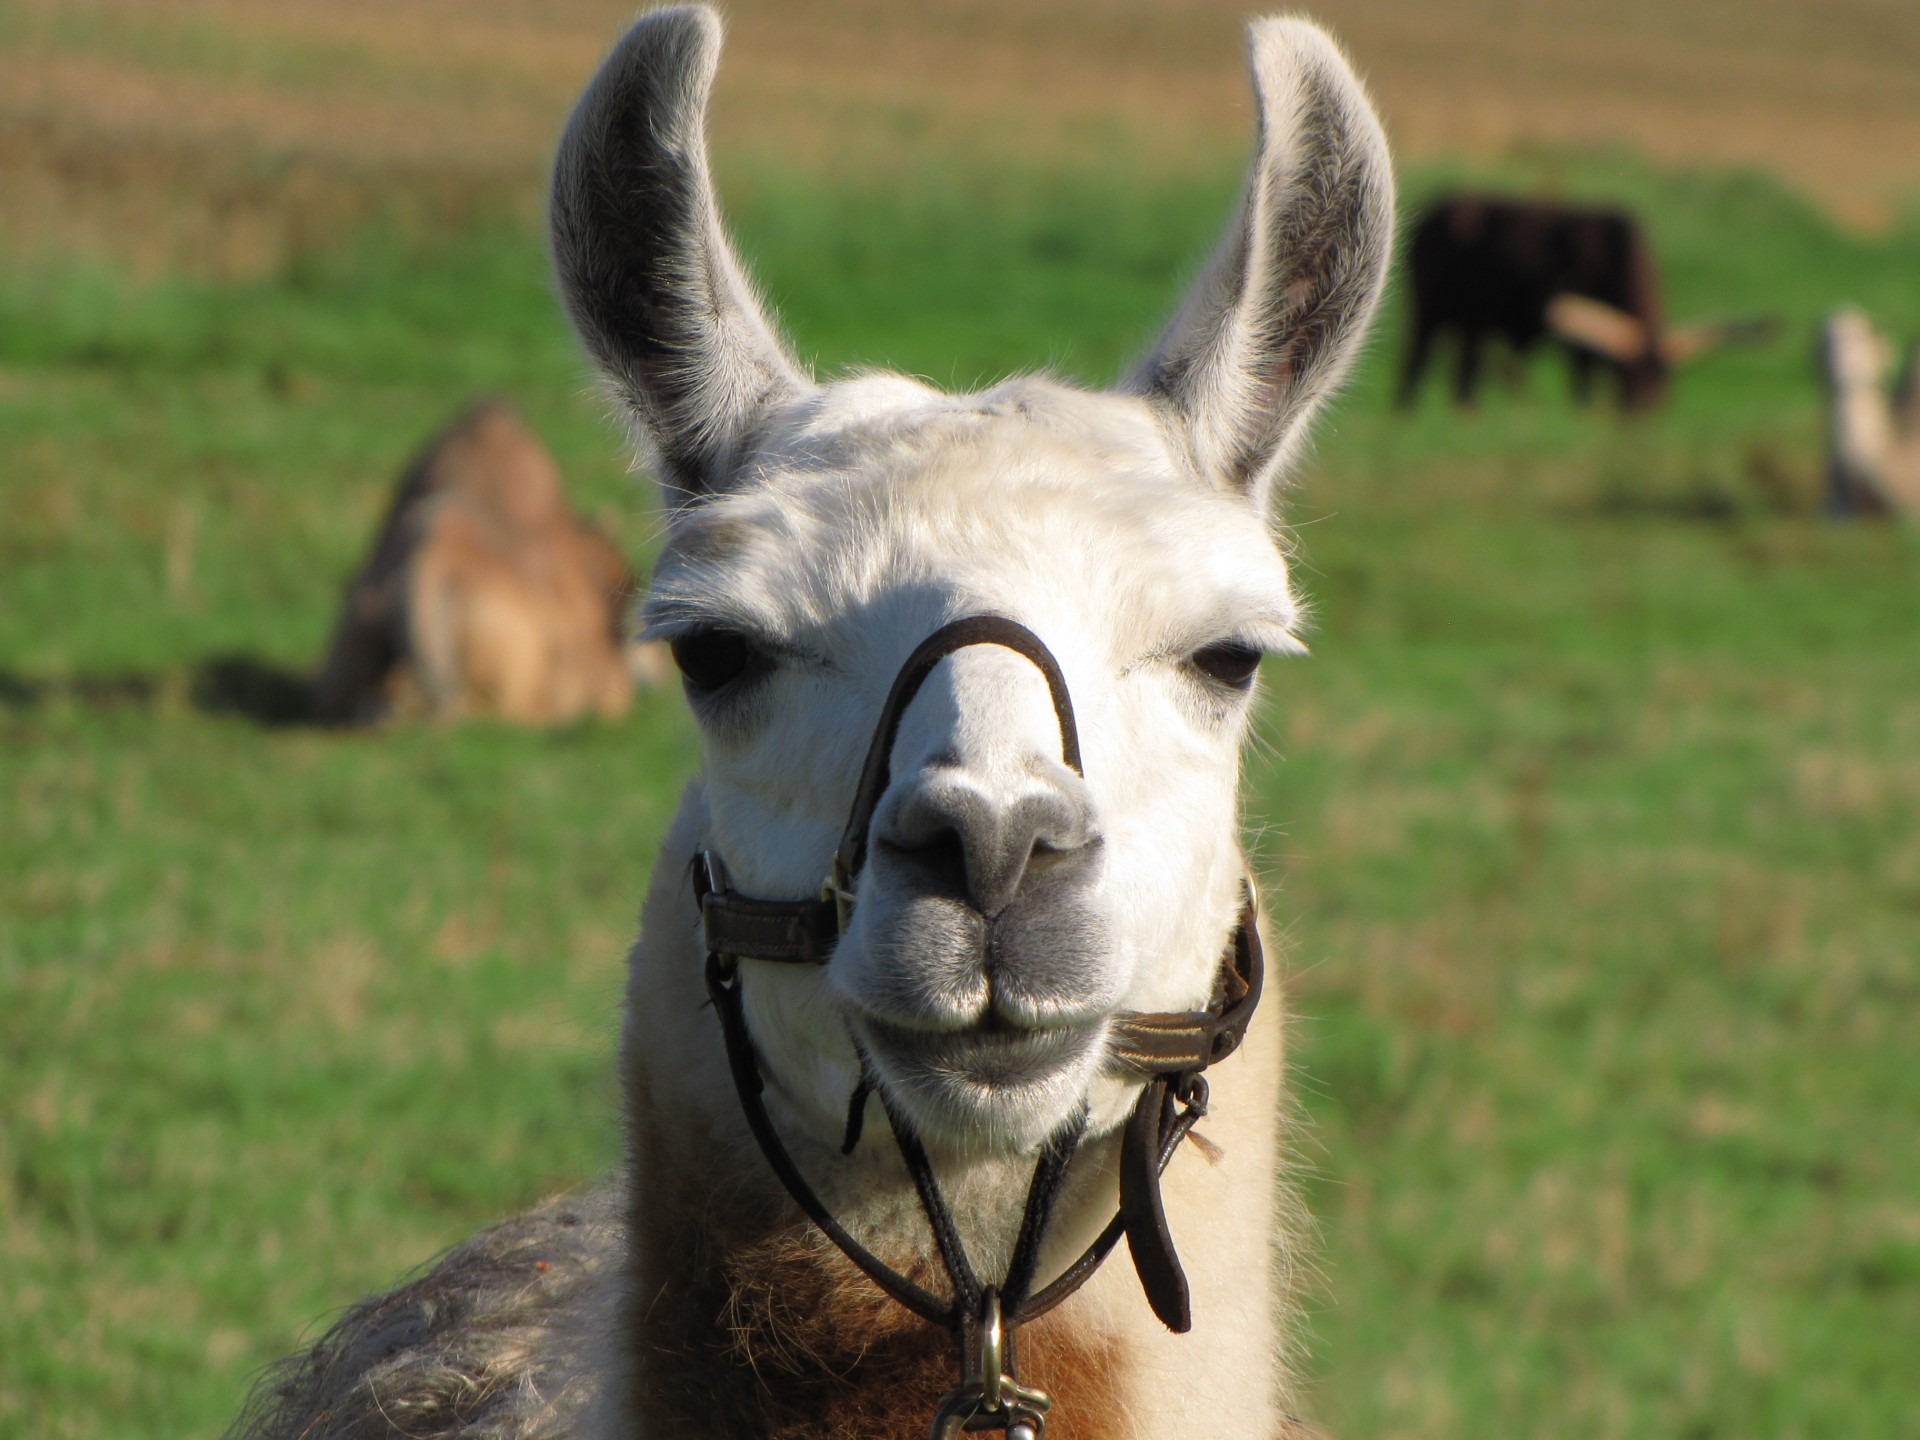
nature, grass, outdoor, wilderness, farm, animal, wildlife, environment, fur, rural, pasture, livestock, ranch, mammal, fauna, farmland, llama, donkey, outdoors, zoology, head, vertebrate, domestic, species, domestic animals, farm animals, pack animal, camel like mammal, horse like mammal